Ricky Sanders (racing driver)

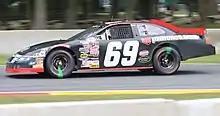
Sanders racing in a 2017 ARCA race at Road America

Today, Sanders is a competitor in SCCA's Trans-Am competition, in TA2. He drives for his own single-car team which he self-sponsors through his company Pitboxes.com.